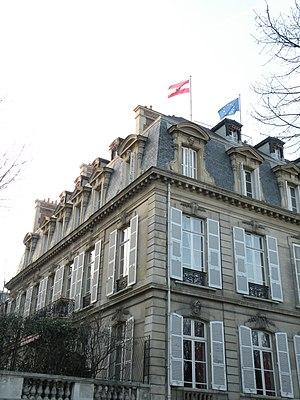
Ambassade d'Autriche en France, Paris, 6 Rue Fabert.